List of accidents and incidents involving airliners by airline (A–C)

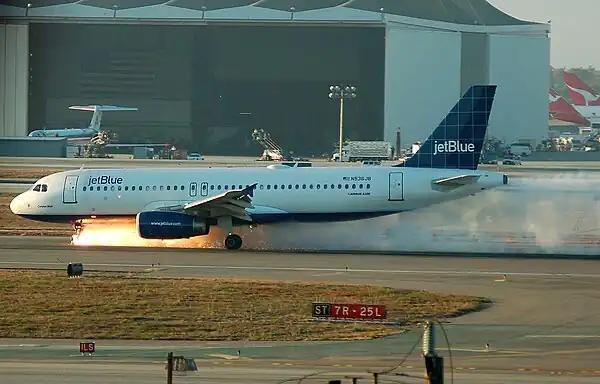
JetBlue Flight 292 making an emergency landing in September 2005 with its nose landing gear turned sideways.

This list of accidents and incidents involving airliners by airline summarizes airline accidents and all kinds of minor incidents by airline company with flight number, location, date, aircraft type, and cause.